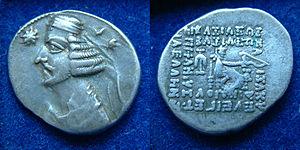
Les guerres perso-romaines commencent lorsque les Romains, après avoir conquis la Grèce, envahissent l'Asie Mineure et entrent en contact avec l'Empire parthe vers 100 av. J.-C. En 64 av. J.-C., l'Empire séleucide s'éteint avec Antiochos XIII, détrôné par Pompée qui réduit la Syrie, dernier reliquat du Royaume séleucide, en province romaine. Les Parthes, occupant les territoires séleucides plus à l'est, deviennent le « concurrent » de l'Empire romain dans l’est de la Méditerranée. La civilisation et la culture des Parthes semblent reprendre celles des Achéménides, particulièrement dans leur système religieux. Elle est aussi marquée par la présence d'importantes cités grecques en Mésopotamie. L'Empire parthe, organisé de manière peu autoritaire, prend fin en 224 ap. J.-C. Il laisse la place aux Sassanides qui continuent leur guerre avec les Romains. La guerre perdure avec l'Empire byzantin et prend fin avec l'expansion de l'islam : les guerres perso-byzantines.
Barzapharnès est un général parthe de la seconde moitié du Iᵉʳ siècle av. J.-C. Au printemps 40 av, J.-C. Barzapharnès commande une invasion parthe du Levant, sous les ordres de Pacorus Ier, fils du roi Orodès II. Alliés avec le romain hors la loi Quintus Labienus, ils s'emparent de la Syrie. Ils aident Antigone II Mattathiah à s'emparer du trône de la Judée. Par la ruse, Barzapharnès fait prisonnier Hyrcan II, qu'il envoie en Mésopotamie. Mais leurs succès est de courte durée, la contre-offensive romaine chasse Labienus d'Asie Mineure, puis en -38 les forces romano-parthes subissent une défaite cuisante lors de la bataille de Gyndarios, au cours de laquelle Pacorus est tué. On ignore si Barzapharnès a subi le même sort, ou s'il est parvenu à franchir l'Euphrate avec les maigres troupes parthes qui réchappèrent de cette aventure.
La guerre romano-parthique de 40-33 av. J.-C. regroupe l'ensemble des campagnes opposant l'Orient romain de Marc Antoine à l'Empire parthe entre 40 et 33 av. J.-C.